Patriots' Day

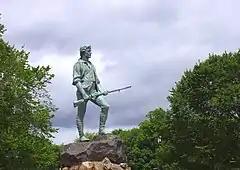
Statue of the Lexington Minuteman on the Lexington Green in Lexington, Massachusetts

Patriots' Day (Patriot's Day in Maine) is an annual event, formalized as a legal holiday or a special observance day in seven U.S. states, commemorating the battles of Lexington, Concord, and Menotomy, the inaugural battles of the American Revolutionary War. The holiday occurs annually on the third Monday in April in four states and on April 19 in three, with celebrations including battle reenactments and the Boston Marathon.